Valemax

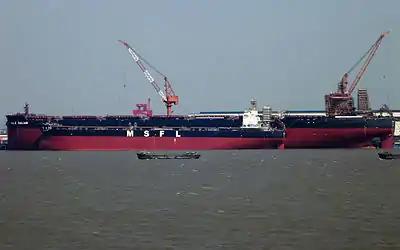
The 400,000-ton "Vale Dalian" photographed together with 75,750-ton "Guo Yan 20", showing the size difference between a "Valemax" vessel and a Panamax bulk carrier. Note unladen hulls riding high in the water.

The first "Valemax" vessels were ordered on 3 August 2008 when Vale signed a contract with the Chinese shipbuilder Jiangsu Rongsheng Heavy Industries (RSHI) for the construction of twelve 400,000-ton ore carriers. The development had reportedly started in 2007. The contract, worth $1.6 billion, was the world's biggest single shipbuilding contract by deadweight tonnage.